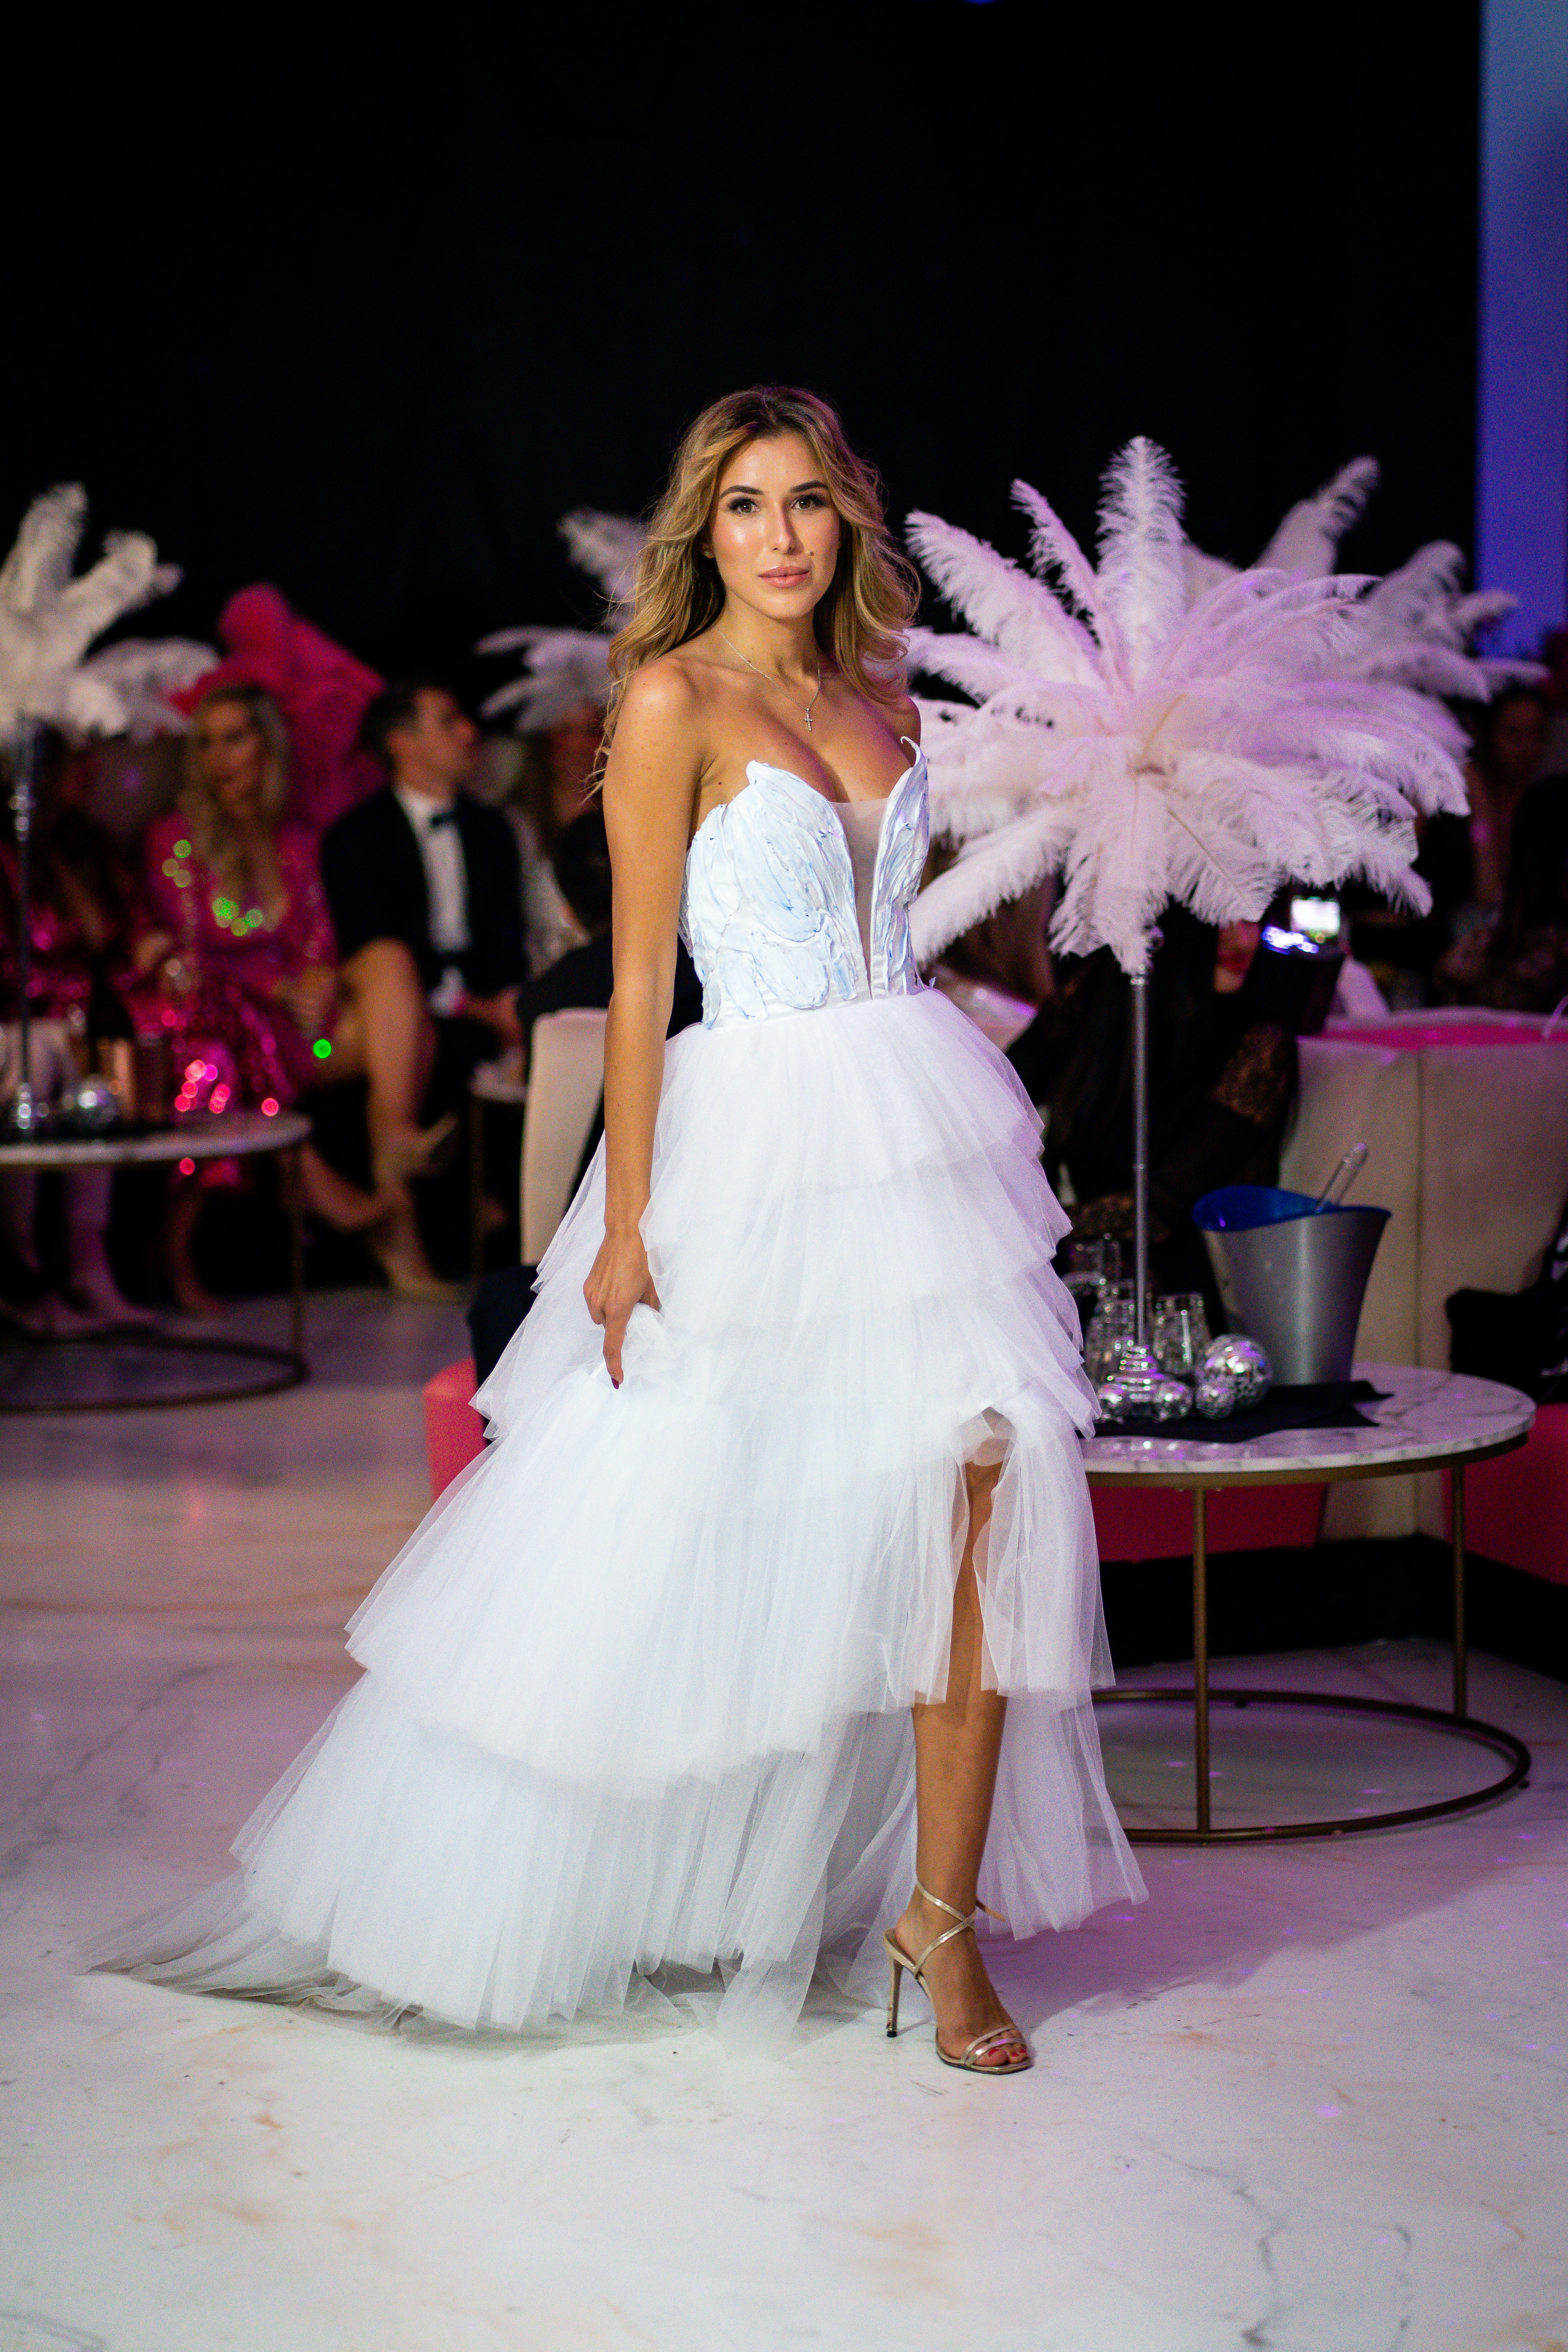
woman, skin, wedding dress, dress, bridal clothing, fashion, bride, happy, entertainment, gown, pink, bridal party dress, performing arts, fashion design, flooring, embellishment, formal wear, bridal accessory, performance art, thigh, waist, fun, event, long hair, chair, haute couture, fashion model, jewellery, performance, public event, fashion show, sandal, fashion accessory, headpiece, costume, tradition, competition, dancer, party, necklace, ceremony, stage, choreography, wedding ceremony supply, wing, wedding, photo shoot, high heels